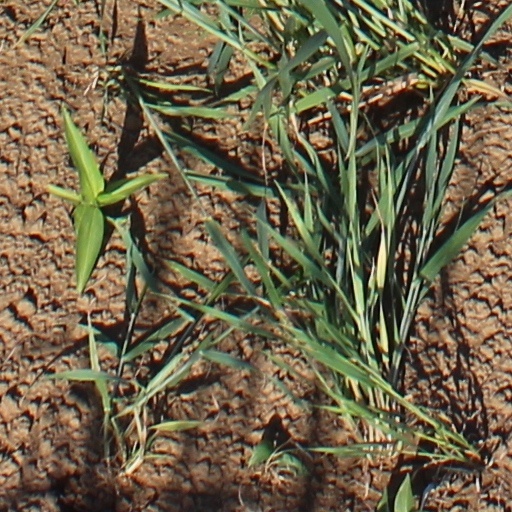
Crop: wheat